Step Brothers (film)

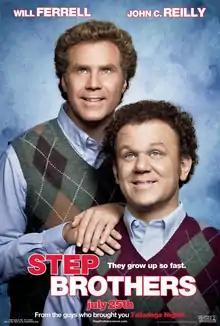
Theatrical release poster

Step Brothers is a 2008 American comedy film directed by Adam McKay, produced by Jimmy Miller and Judd Apatow, and written by Will Ferrell and McKay from a story by Ferrell, McKay, and John C. Reilly. It follows Brennan (Ferrell) and Dale (Reilly), two grown men who are forced to live together as stepbrothers after their single parents, with whom they still live, marry each other. Richard Jenkins, Mary Steenburgen, Adam Scott, and Kathryn Hahn also star.